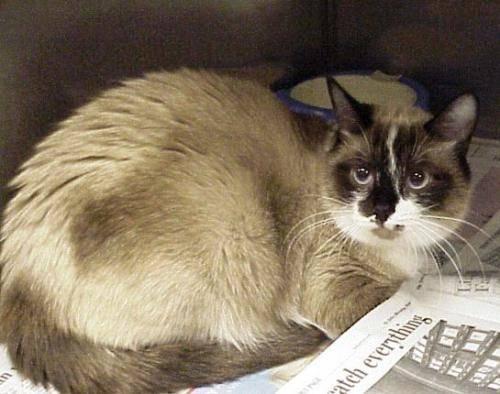
cat